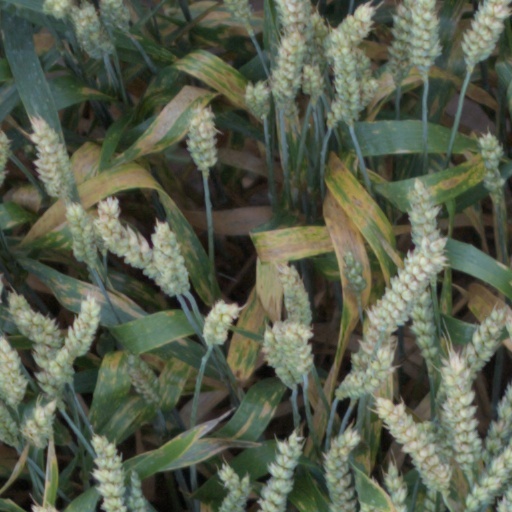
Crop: wheat